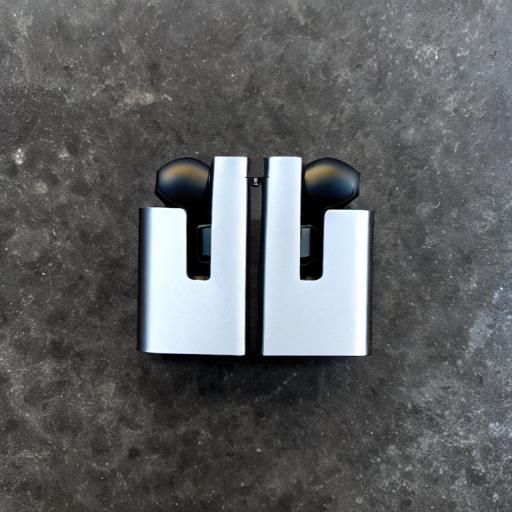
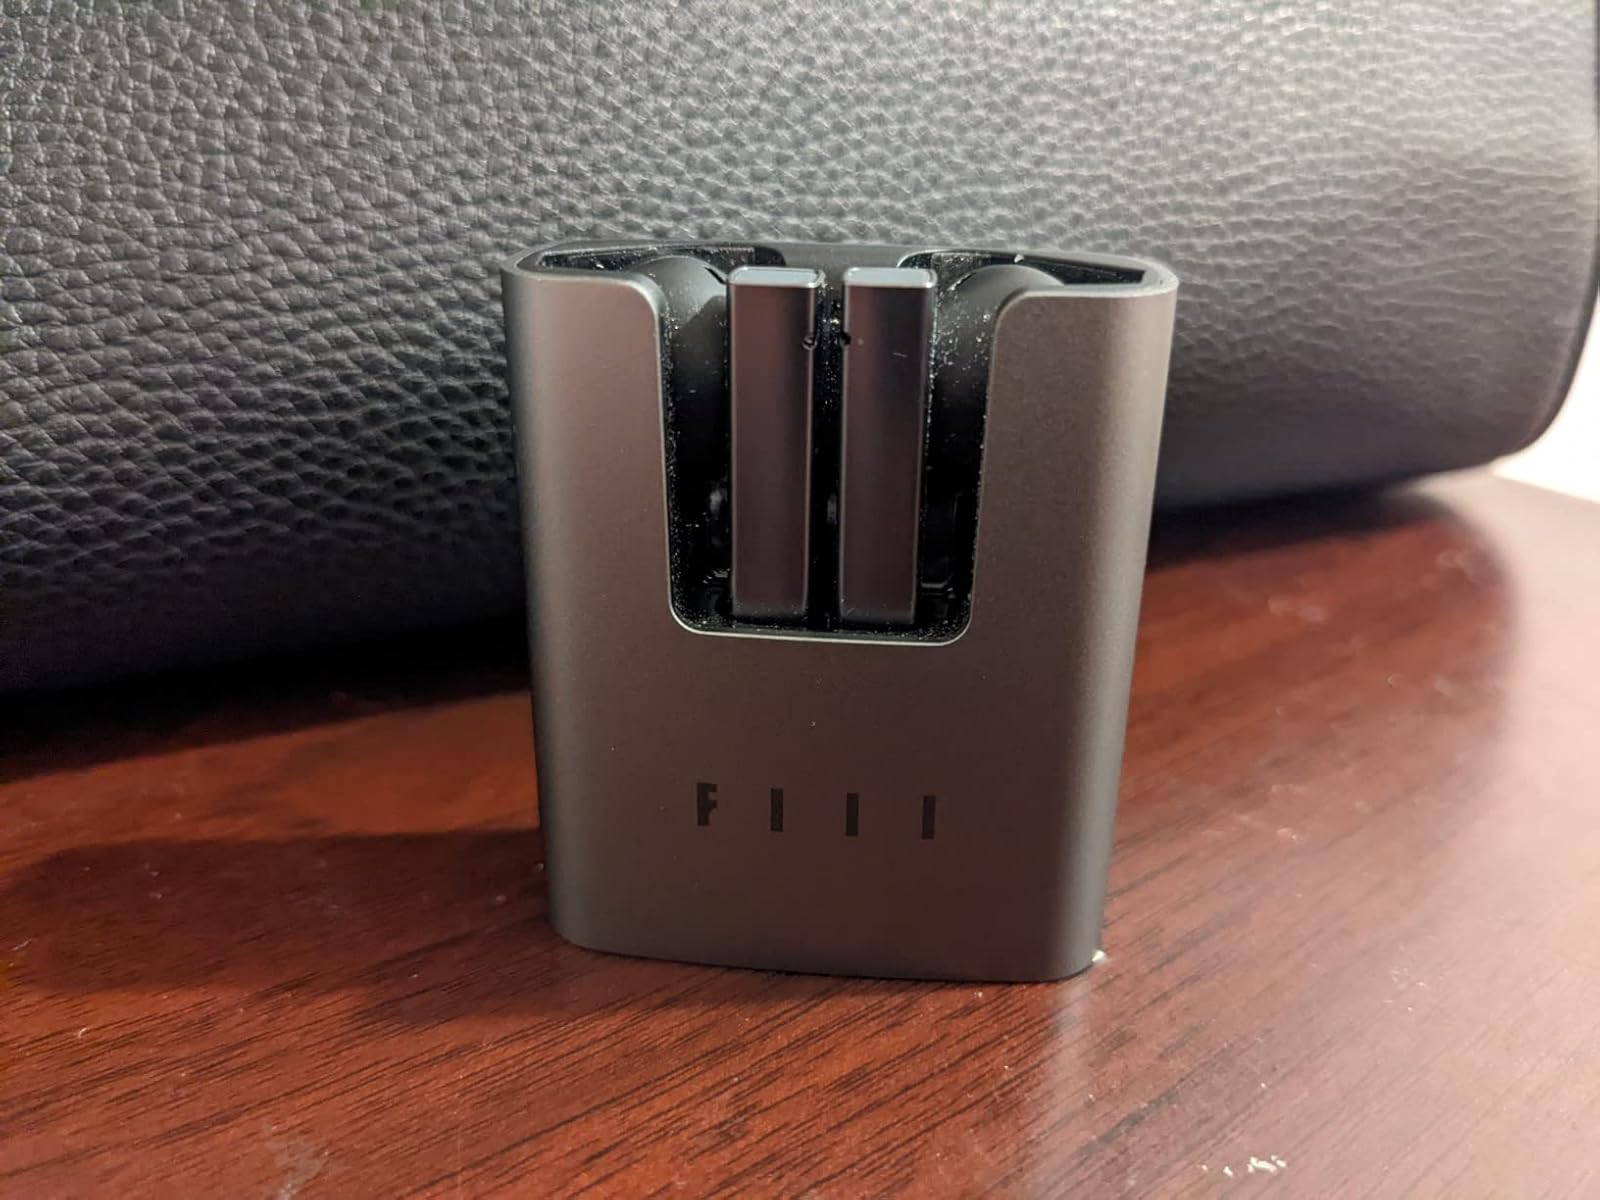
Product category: earbuds
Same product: no